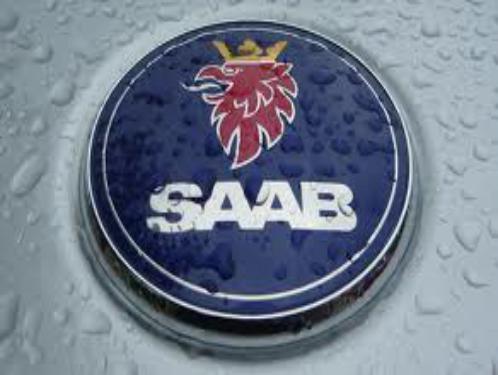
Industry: Transportation